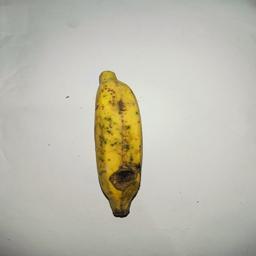
Banana variety: Bangla Kola